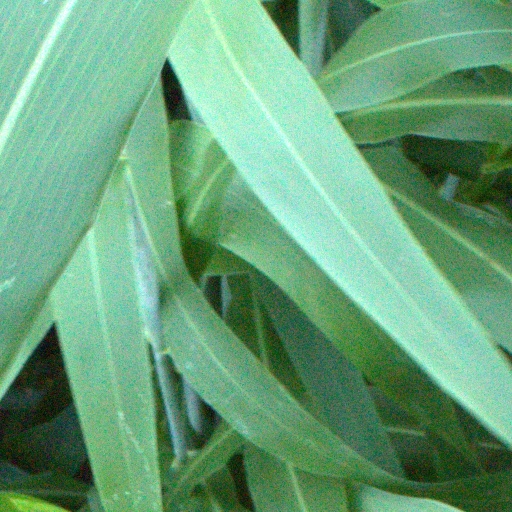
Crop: sorghum